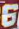
Number: 6